Ken "Snakehips" Johnson

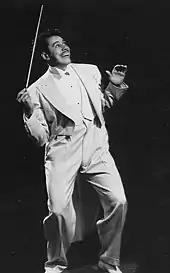
Cab Calloway, the entertainer and band-leader, on whom Johnson modelled himself

Johnson's experiences in Harlem motivated him to start his own swing band. According to Wilmer, British dance bands of the time "were technically proficient but generally lacked the ability then to 'swing' like African Americans". Johnson saw his music in "the context of black internationalism and Pan-Africanism that shaped London in the 1930s". Wanting to model himself on the entertainer and band-leader model, such as the American Cab Calloway—an elegant figure who led his swing orchestra in tails—Johnson began to build an all-black band. In 1936 he teamed up with the Jamaican trumpeter Leslie Thompson to form an all-black jazz band, the Aristocrats (or Emperors) of Jazz, sometimes the "Jamaican Emperors", who made their debut that April.